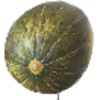
Label: Melon Piel de Sapo 1